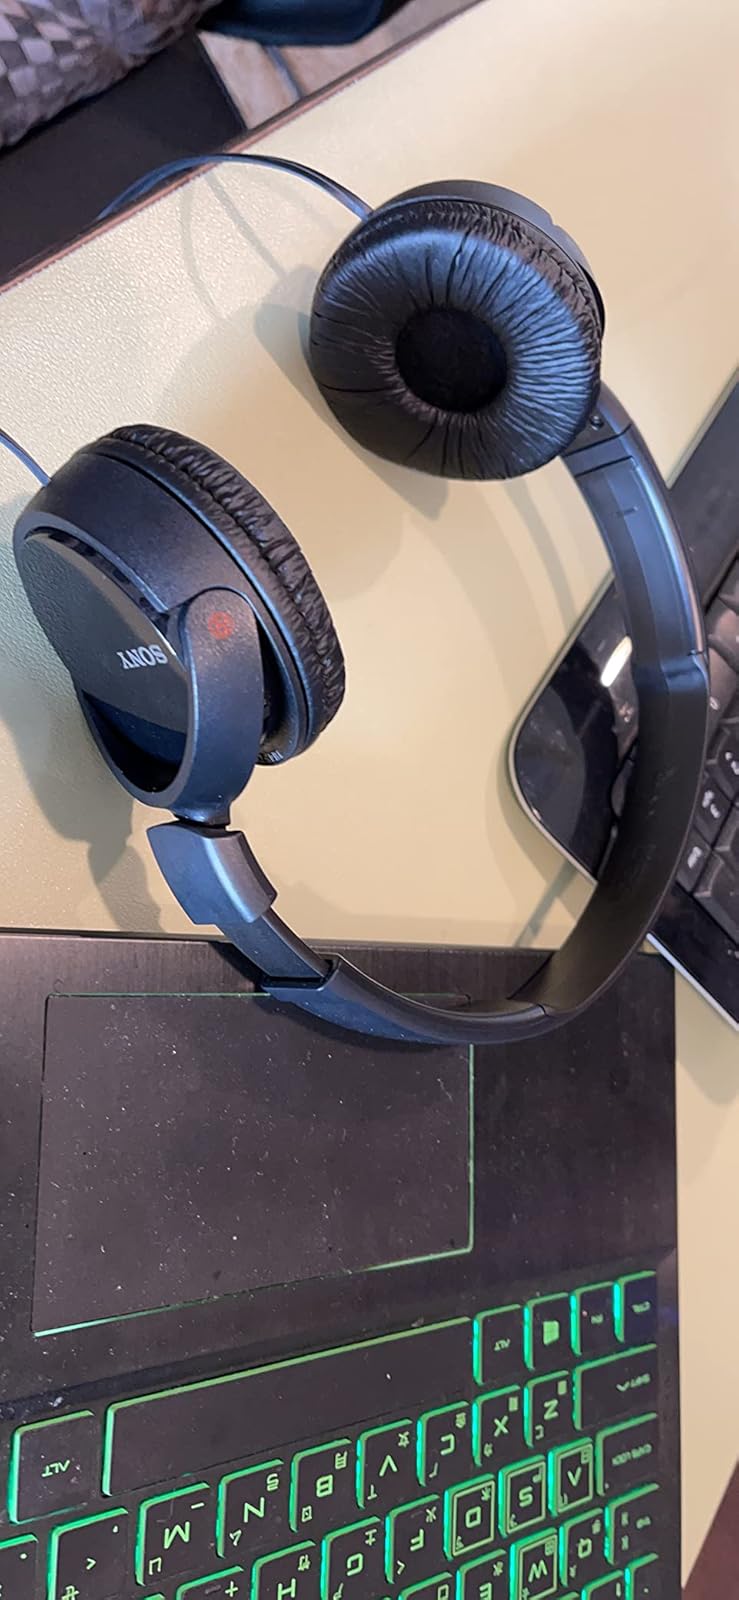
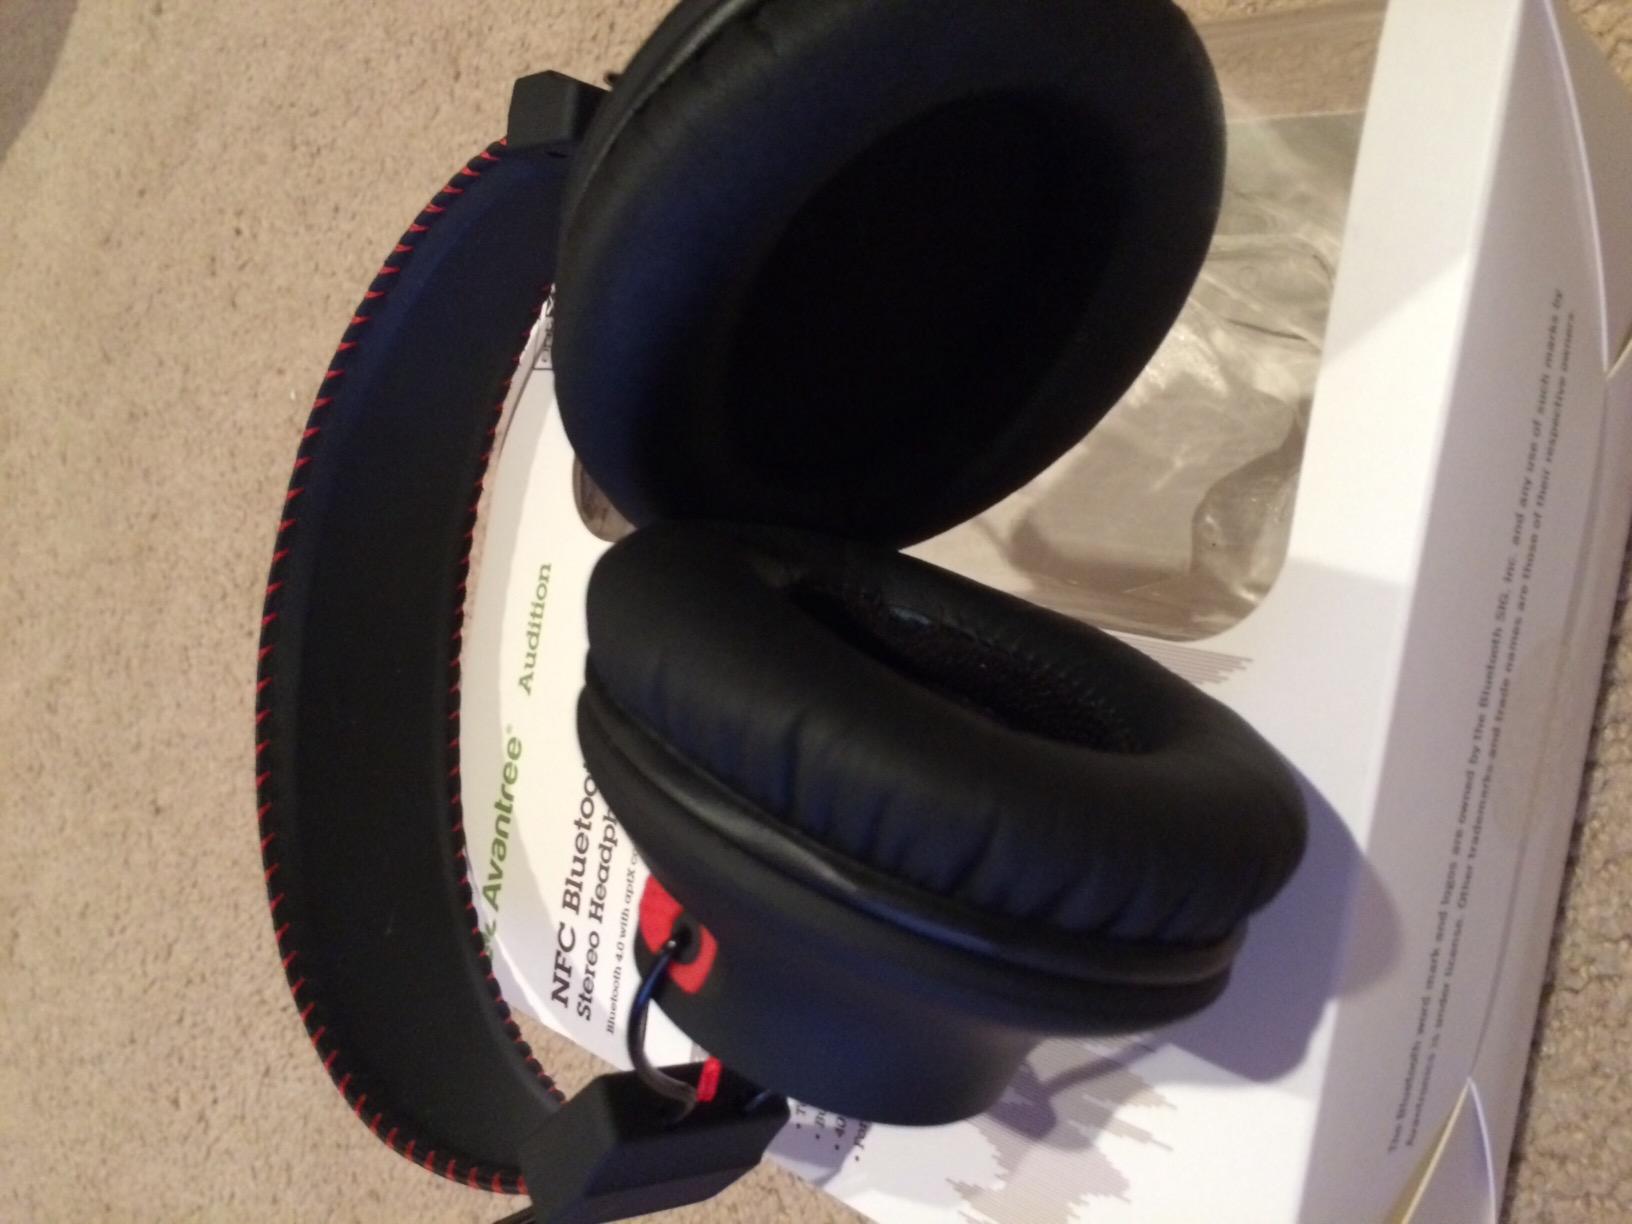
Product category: headphones
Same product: no